Onion

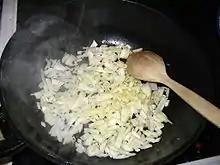
Sautéing onions

Humans have grown and selectively bred onions in cultivation for at least 7,000 years. The geographic origin of the onion is uncertain; ancient records of onion use span both eastern and western Asia. Domestication likely took place in West or Central Asia. Onions have been variously described as having originated in Iran, western Pakistan and Central Asia. The onion species "Allium fistulosum" (spring onion, bunching onion) and "Allium tuberosum" (Chinese leek) were domesticated in China around 6000 BC alongside other vegetables, grains, and fruits.